Israeli war crimes in the Gaza war

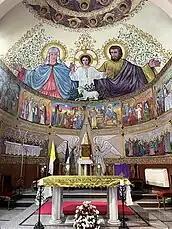
The Holy Family Church, one of the buildings damaged by Israel.

On 9 October 2023, the IDF carried out a mass-casualty airstrike on the Jabalia refugee camp market. The attack resulted in the deaths of over sixty civilians and extensive damage to the market. As a result of Israeli airstrikes in other areas, displaced individuals sought refuge in the camp, causing the market to be densely populated at the time of the strike. An airstrike on 31 October 2023 that killed 106 civilians near the Nuseirat refugee camp was deemed an apparent war crime by Human Rights Watch. On 1 November, following two airstrikes on the Jabalia refugee camp, the United Nations Human Rights Office stated, "We have serious concerns that these are disproportionate attacks that could amount to war crimes."